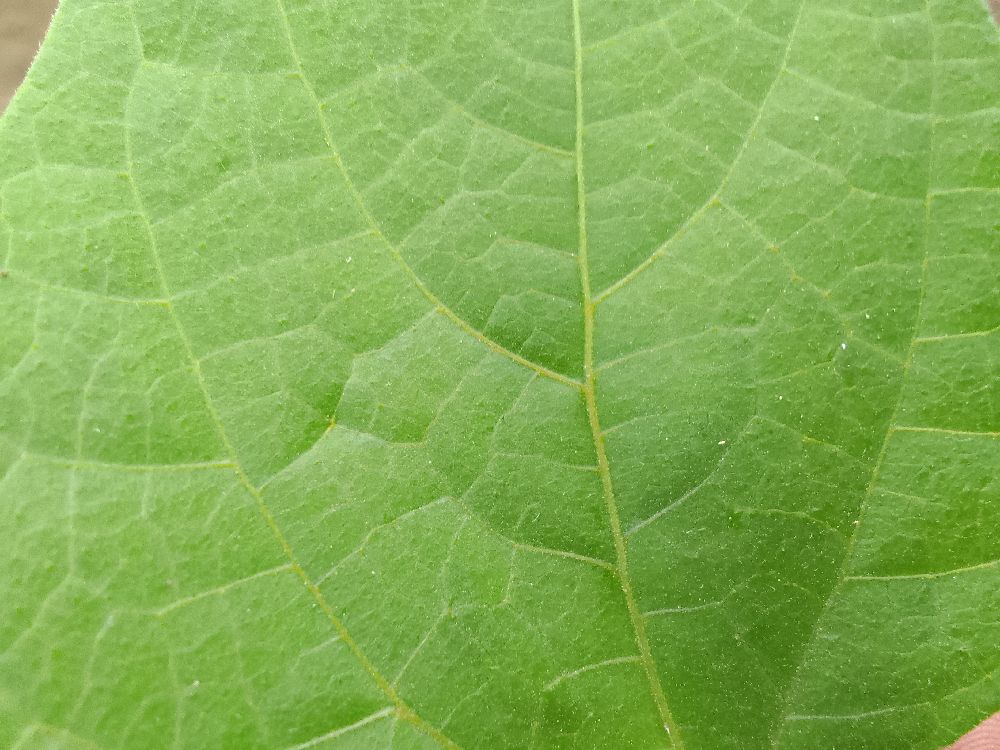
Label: healthy